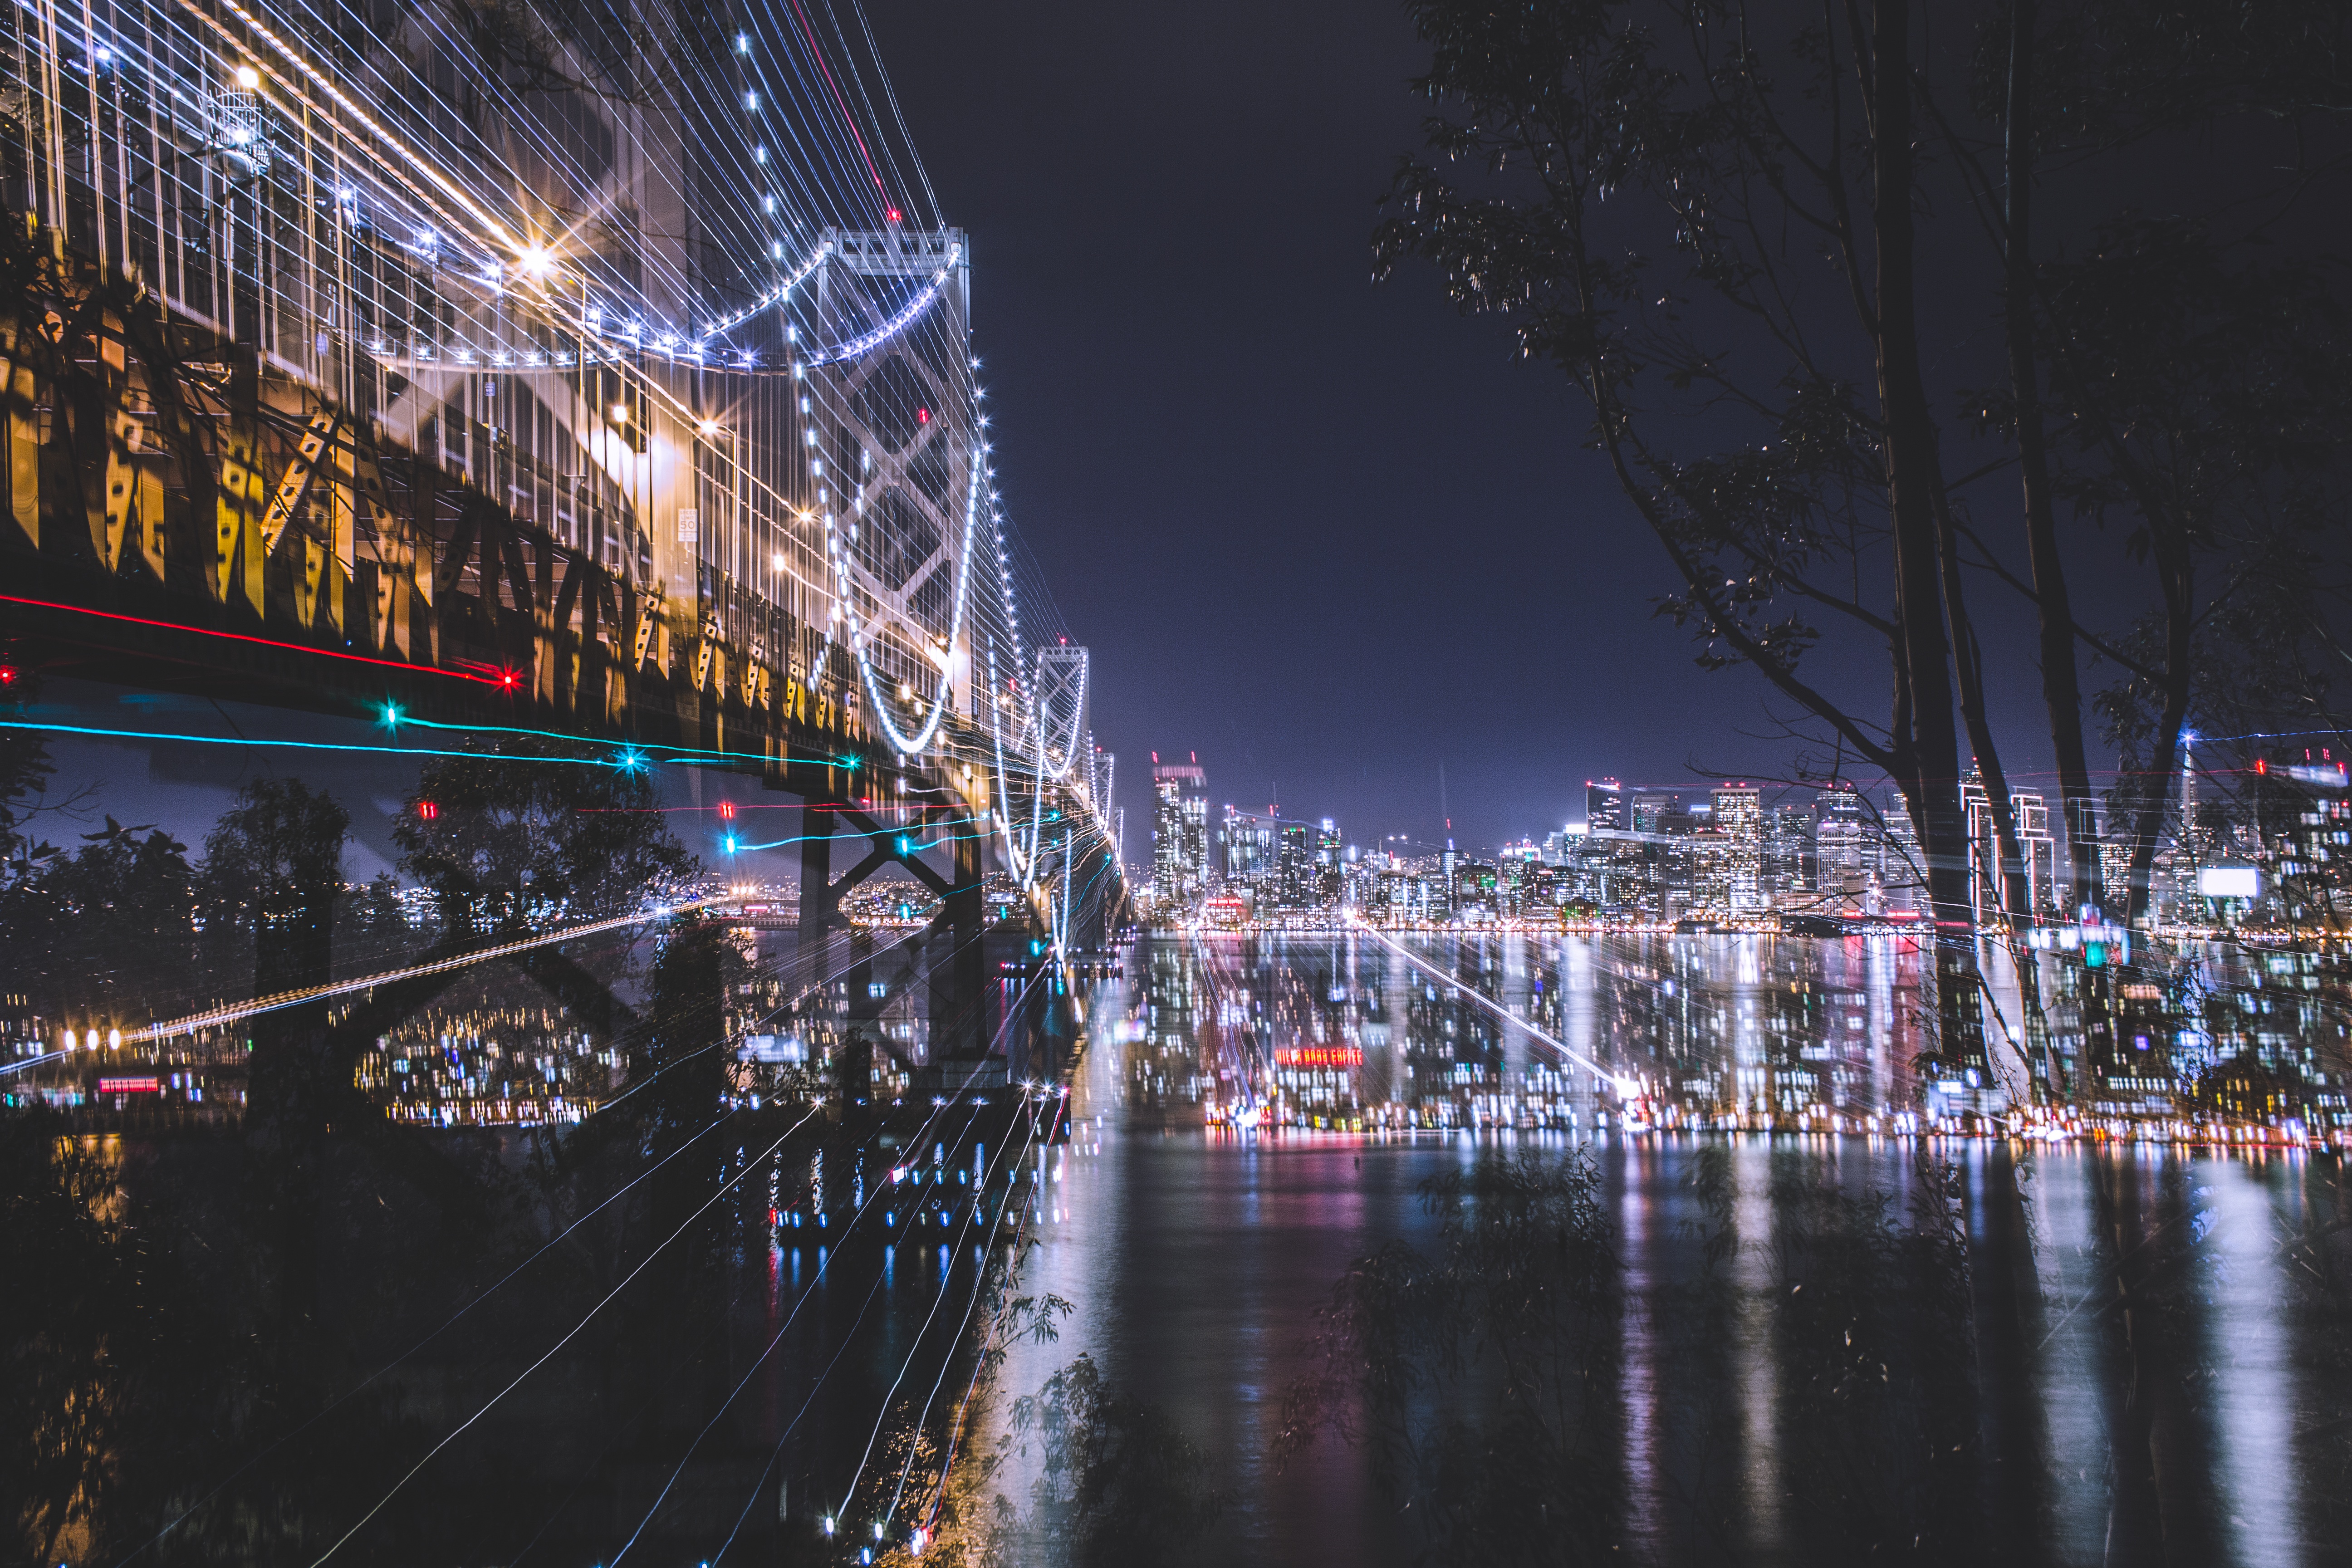
light, bridge, skyline, night, city, skyscraper, cityscape, downtown, evening, reflection, landmark, lighting, stadium, metropolis, urban area, human settlement